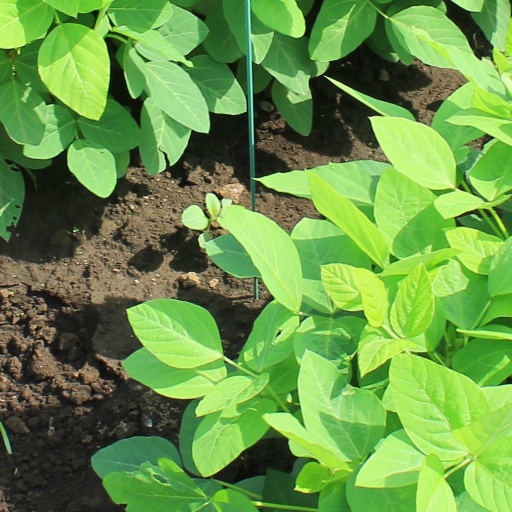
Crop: soybean